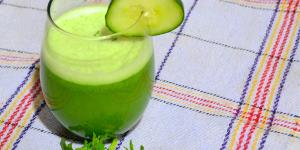
licuado de berros y pepino